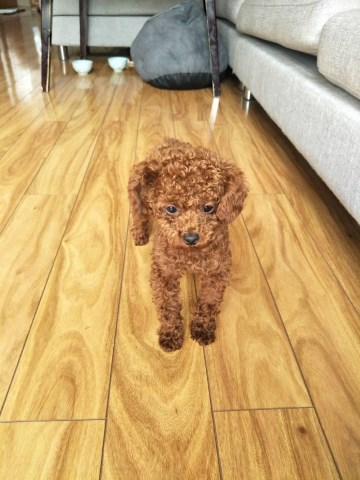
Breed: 7449-n000128-teddy